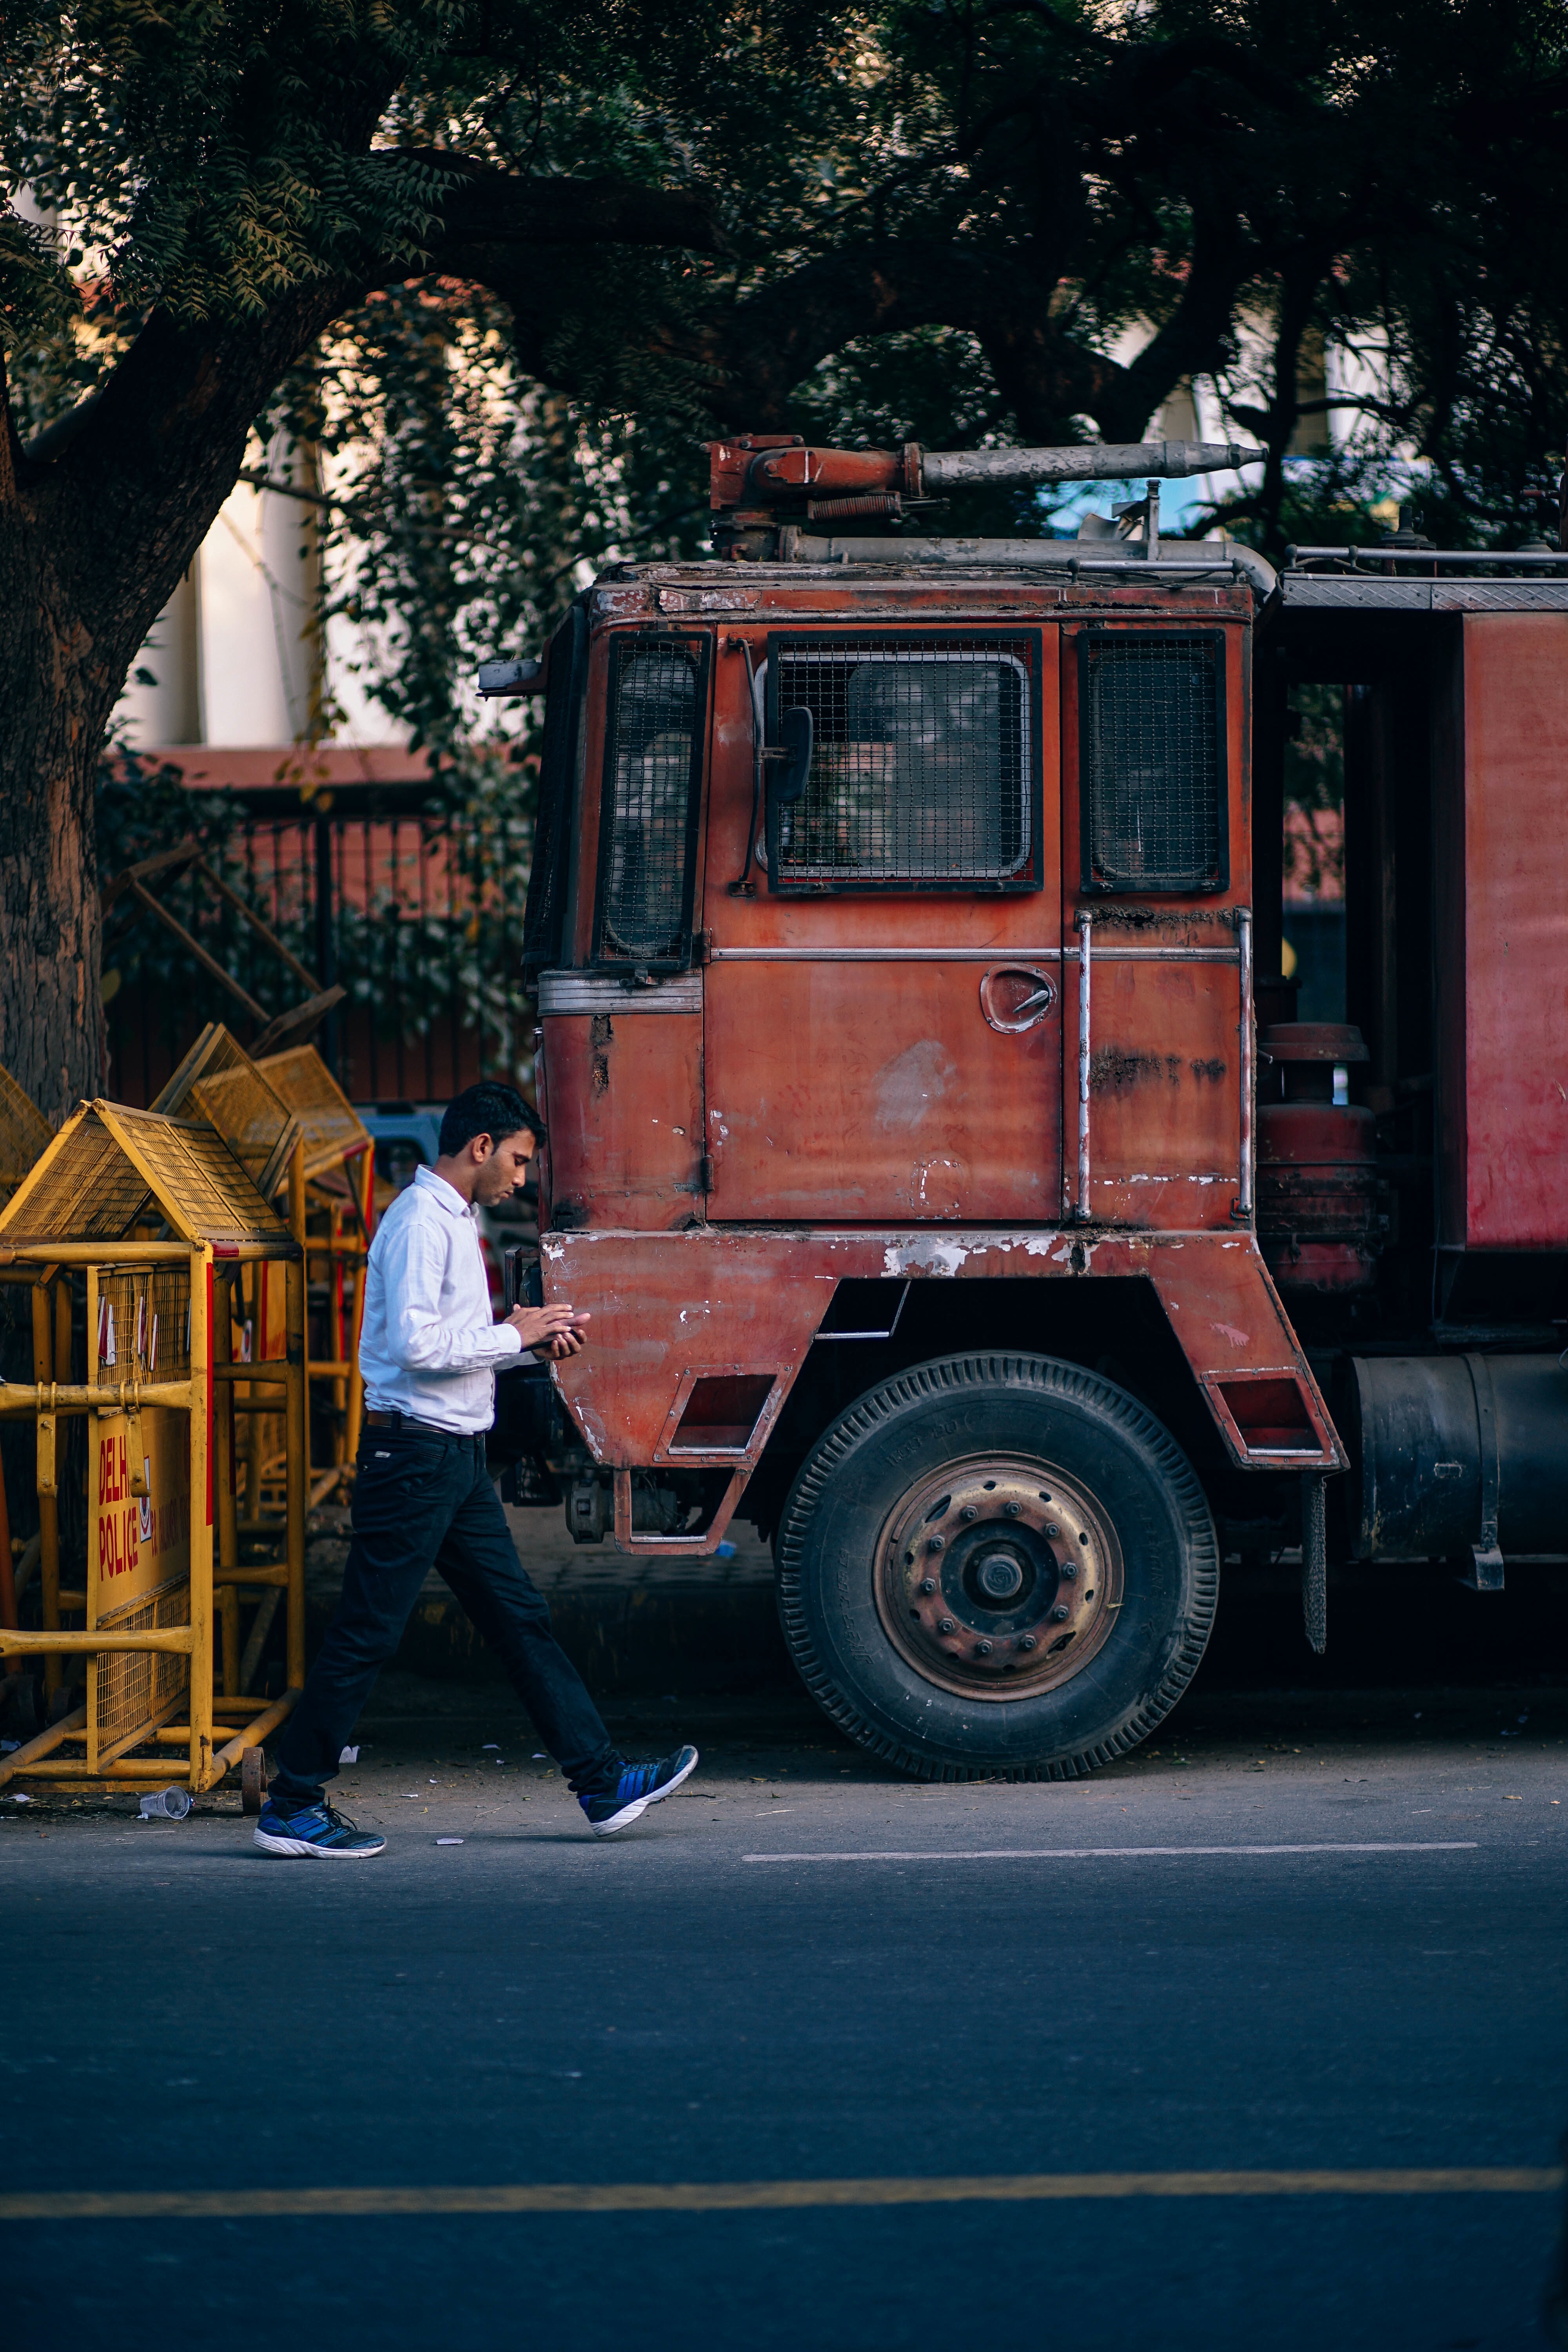
street, car, asphalt, transport, truck, vehicle, classic, antique car